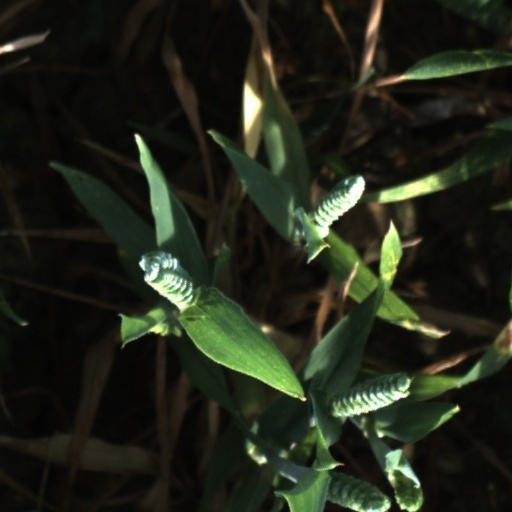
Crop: wheat